Death Star

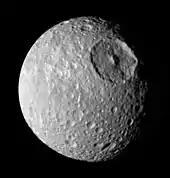
The large crater Herschel on the Saturnian moon Mimas gives it a resemblance to the Death Star.

In 1981, following the "Voyager" spacecraft's flight past Saturn, scientists noticed a resemblance between one of the planet's moons, Mimas, and the Death Star. Additionally, some media outlets used the term "Death Star" to describe Nemesis, a hypothetical star postulated in 1984 to be responsible for gravitationally forcing comets and asteroids from the Oort cloud toward the inner Solar System.